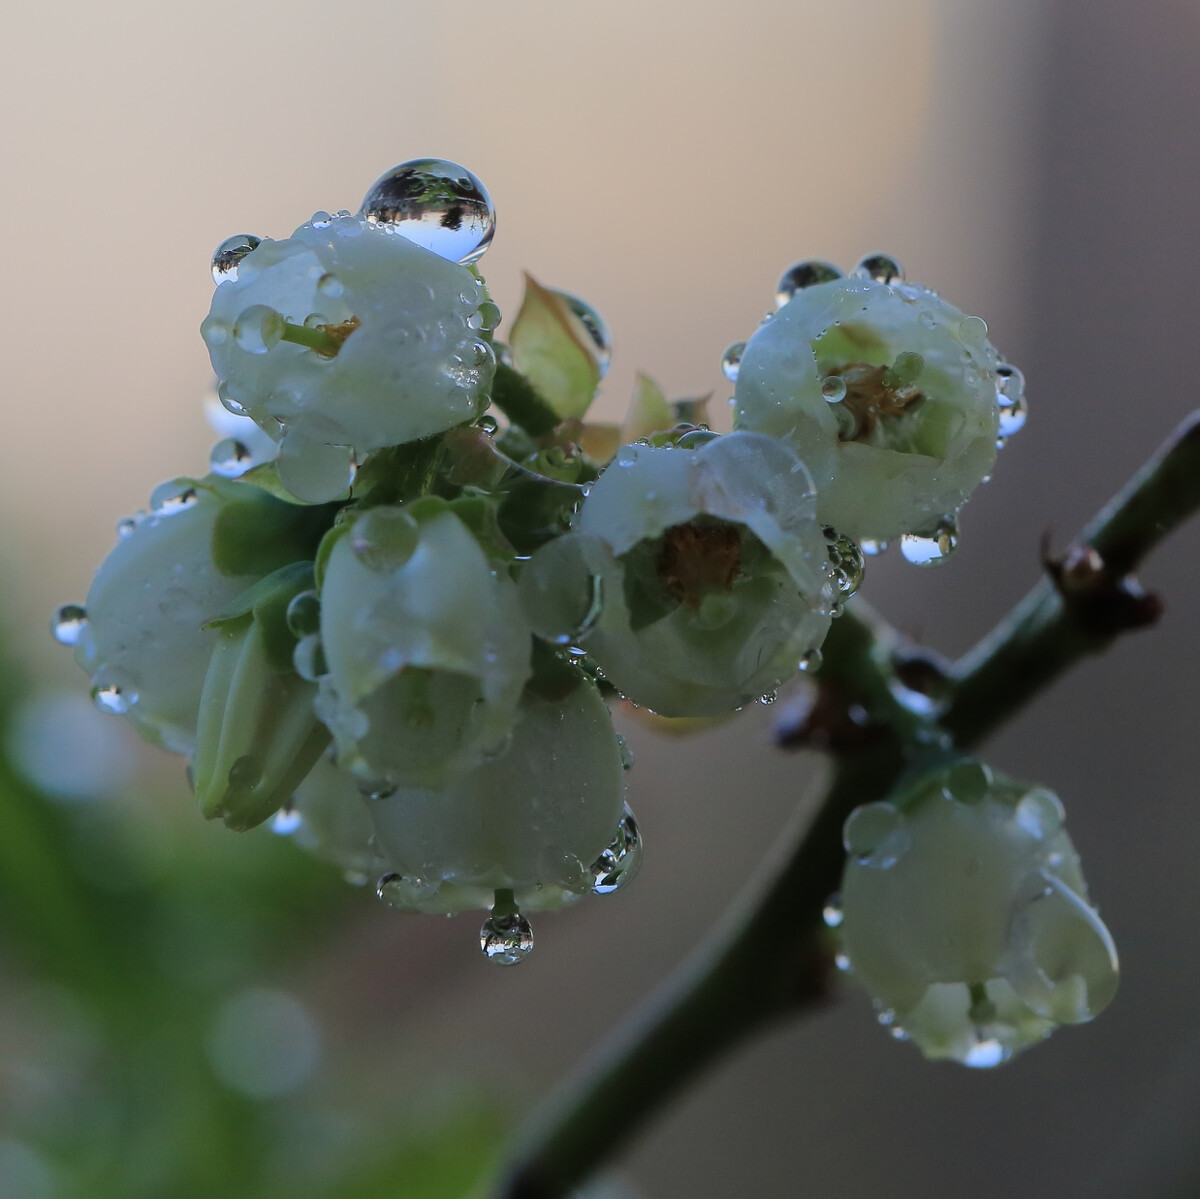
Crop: blueberry
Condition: healthy